Presidency of Jomo Kenyatta

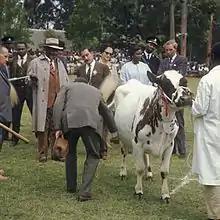
Kenyatta at an agricultural show in 1968

In contrast to his economic policies, Kenyatta publicly claimed he would create a democratic socialist state with an equitable distribution of economic and social development. In 1965, when Thomas Mboya was minister for economic planning and development, the government issued a Sessional Paper titled "African Socialism and its Application to Planning in Kenya", in which it officially declared its commitment to what it called an "African socialist" economic model. The session proposed a mixed economy with an important role for private capital, with Kenyatta's government specifying that it would only consider nationalization in instances where national security was at risk. Left-wing critics highlighted that the image of "African socialism" portrayed in the document provided for no major shift away from the colonial economy.